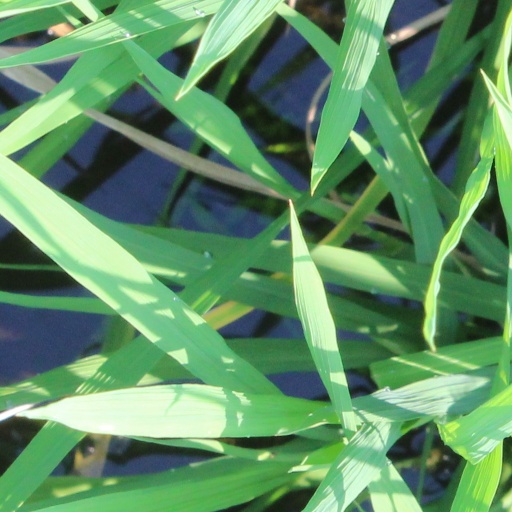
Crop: rice